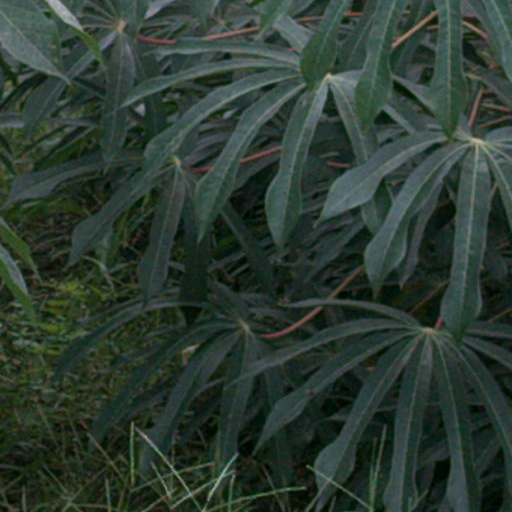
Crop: cassava